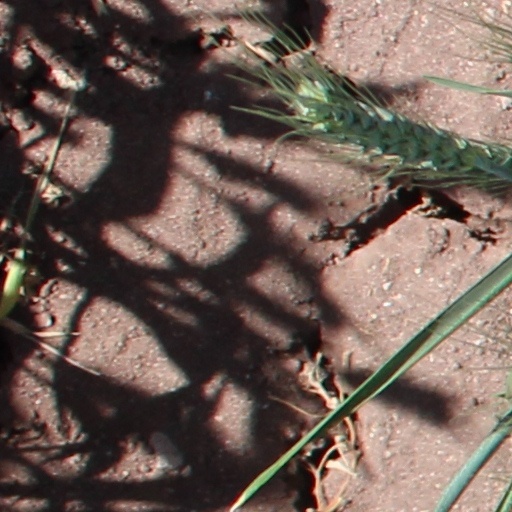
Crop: wheat